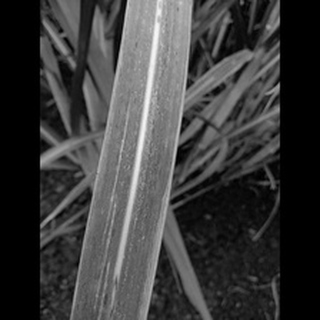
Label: sugarcane_rust